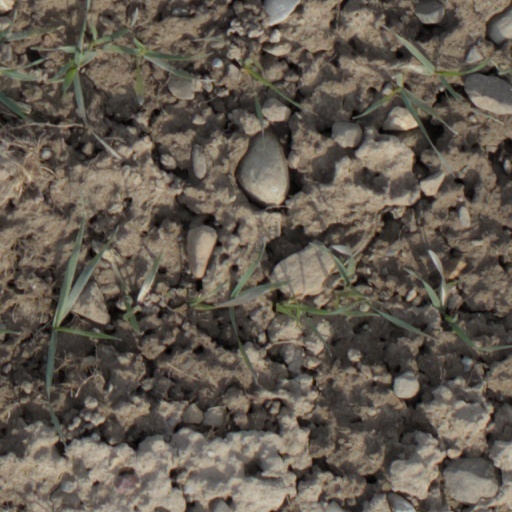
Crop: wheat